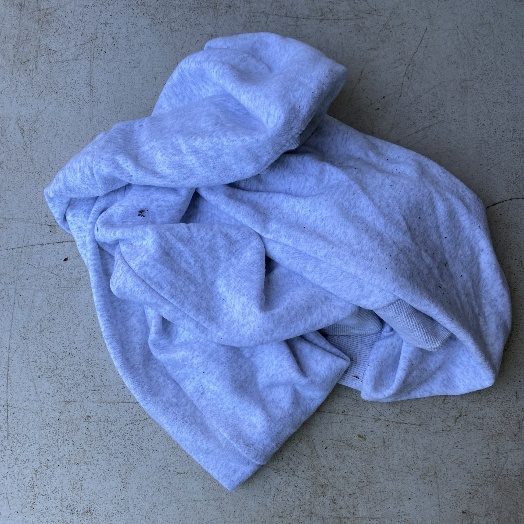
Label: Textile Trash